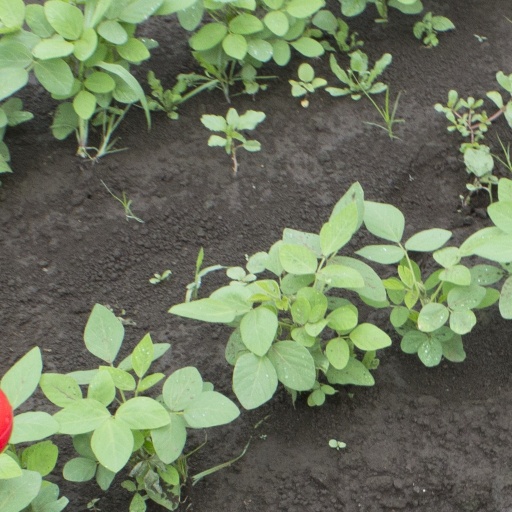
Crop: soybean